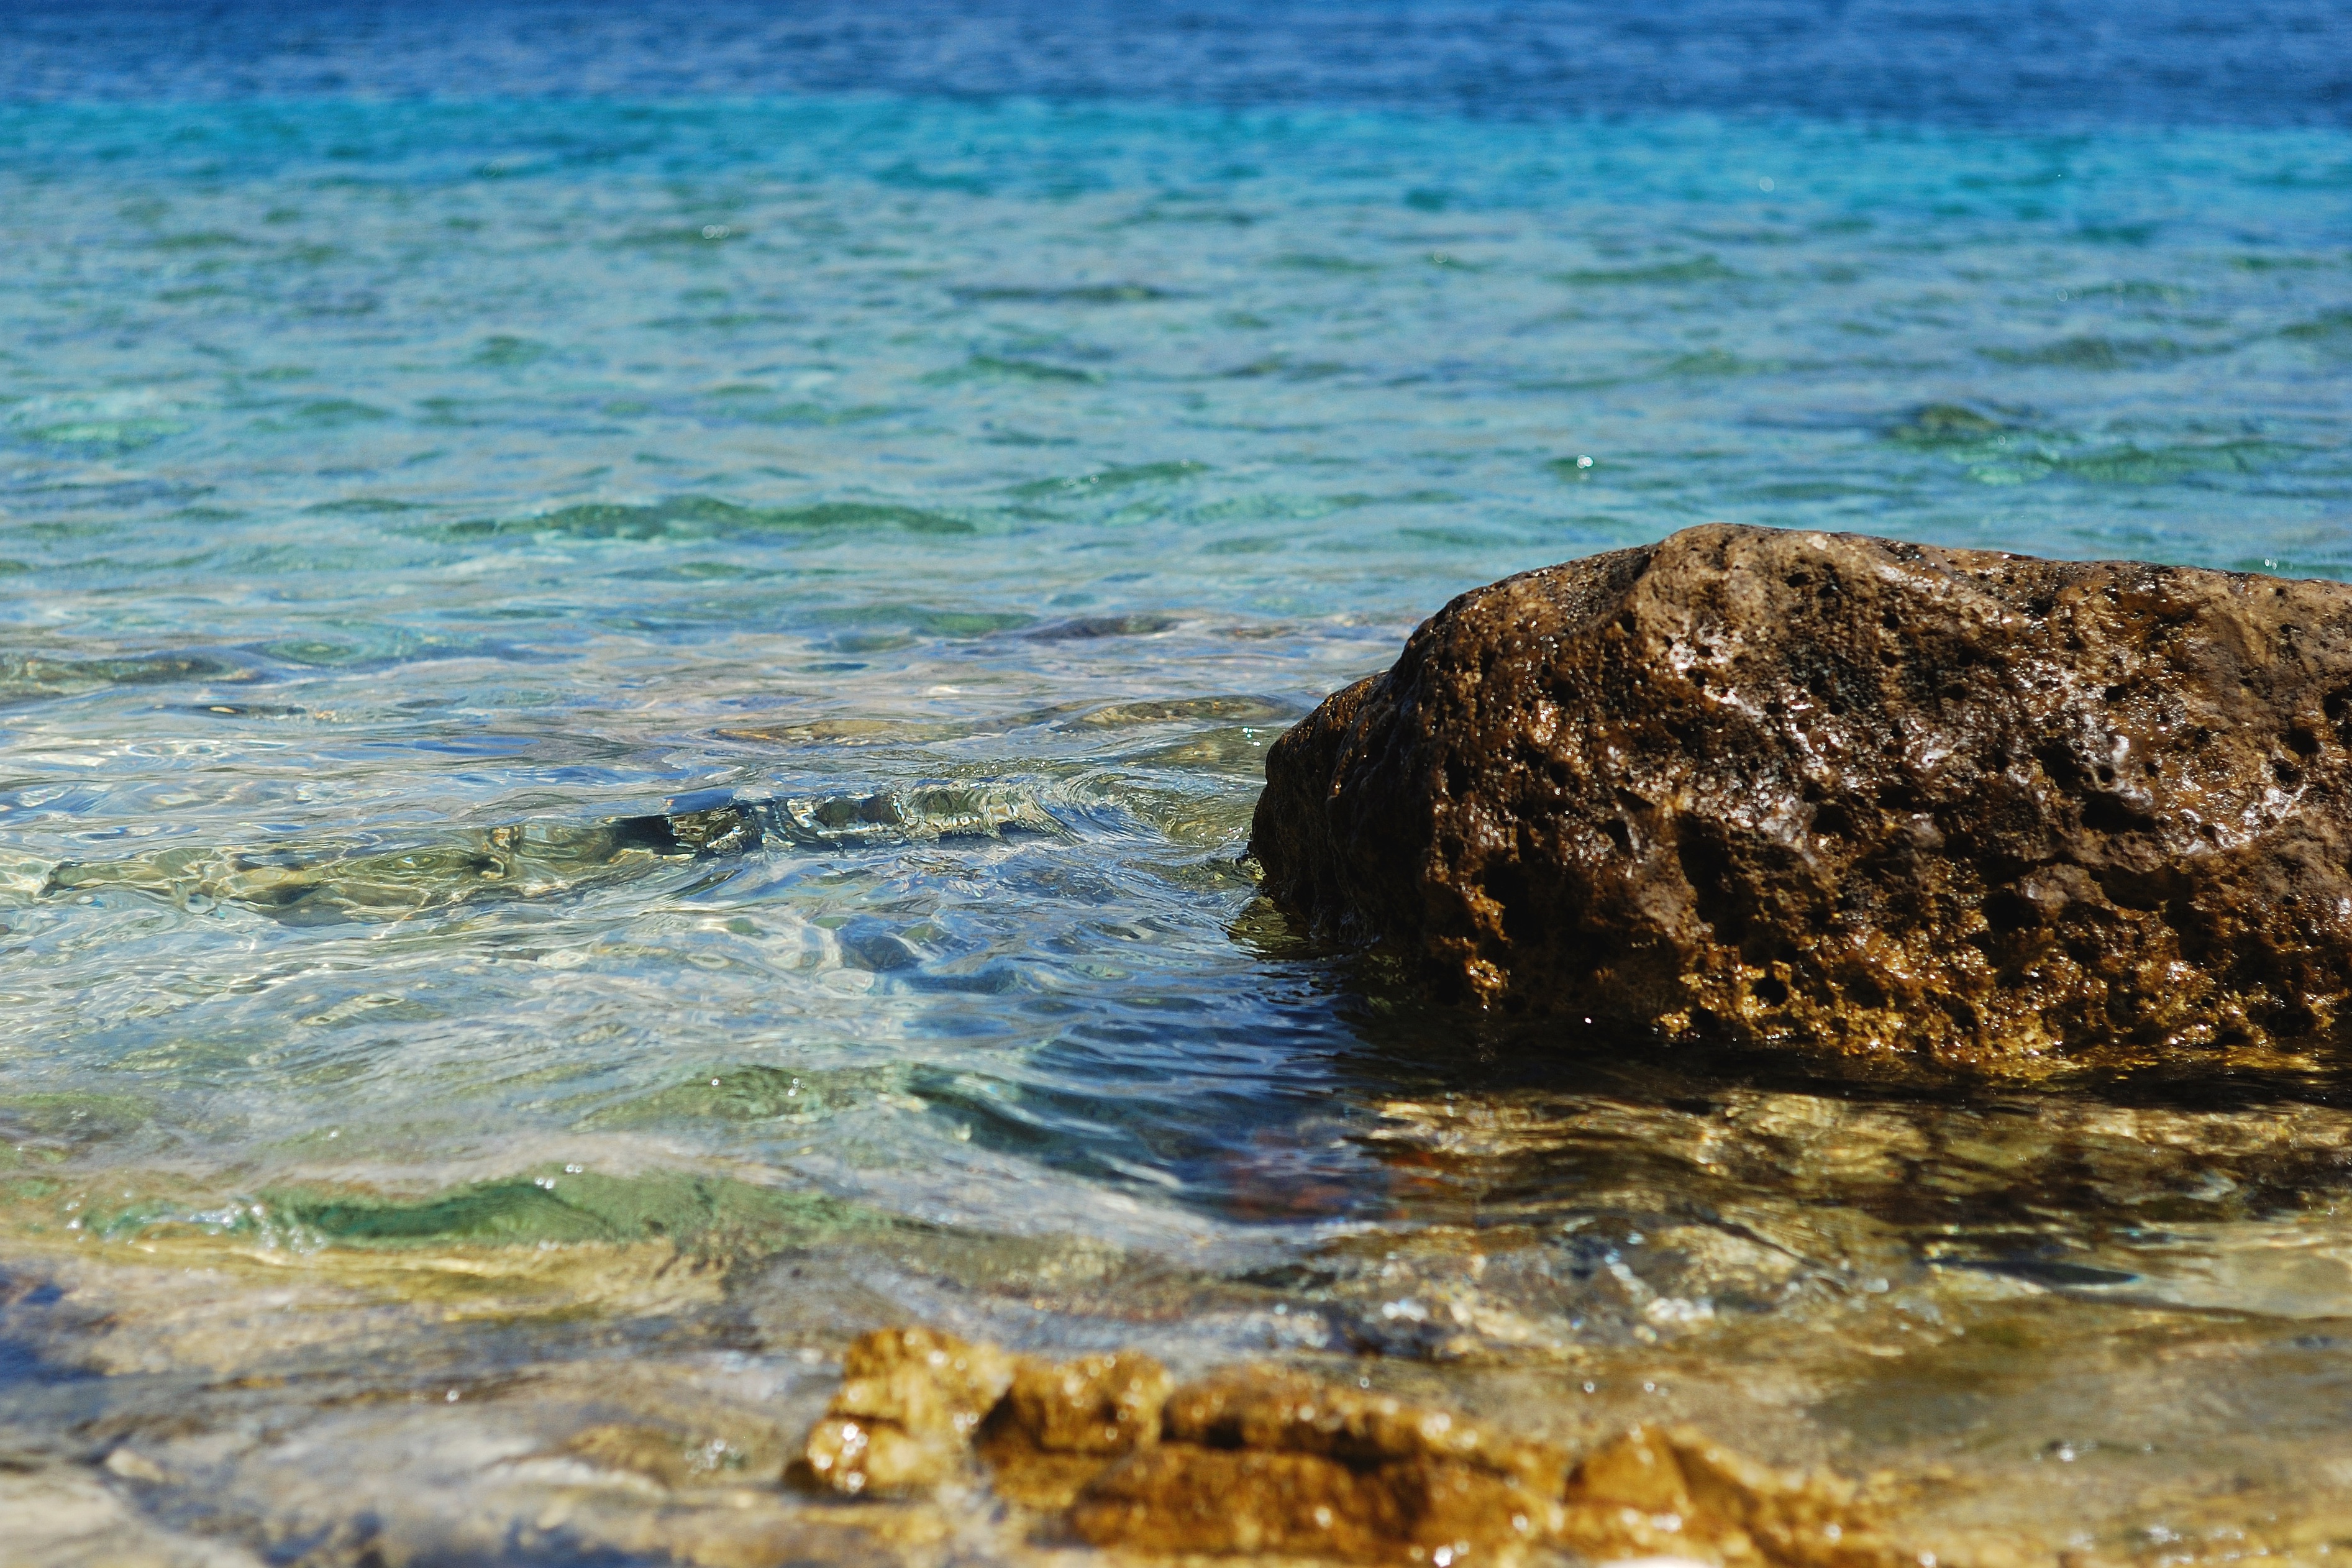
beach, sea, coast, water, sand, rock, ocean, horizon, shore, wave, cliff, cove, bay, terrain, material, body of water, cape, wind wave